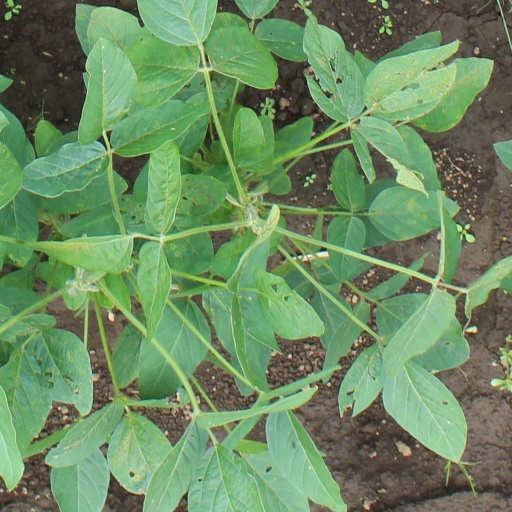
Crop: soybean